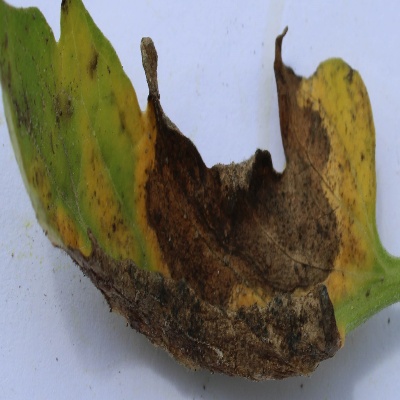
Crop: Tomato
Condition: verticulium wilt